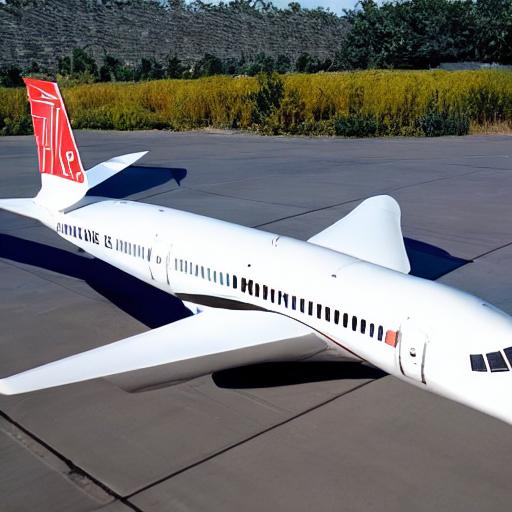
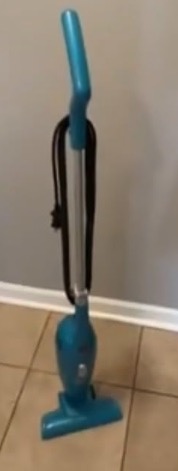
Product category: items_vacuum
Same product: no